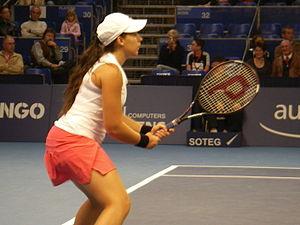
Marion Bartoli, née le 2 octobre 1984 au Puy-en-Velay, est une joueuse de tennis française, professionnelle de février 2000 à août 2013.